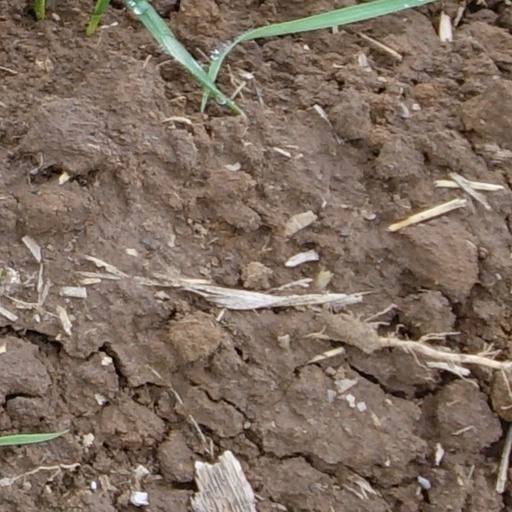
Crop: wheat